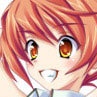
Portrait style: Anime Portrait